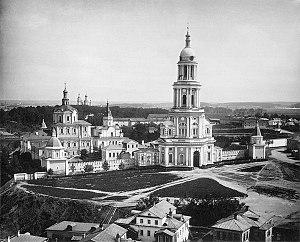
Andreï Roublev ou André Roublev, deuxième long métrage d'Andreï Tarkovski, est un film historique et dramatique soviétique en noir et blanc et en couleur tourné en 1966 et sorti en 1969, sur un scénario de Tarkovski et d'Andreï Kontchalovski avec Anatoli Solonitsyne et Ivan Lapikov dans les rôles principaux.